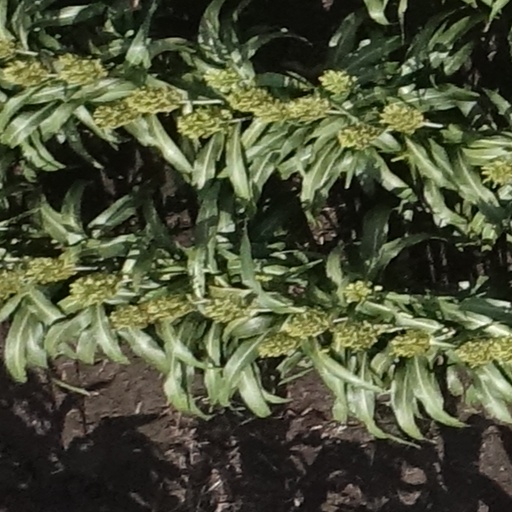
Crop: sorghum